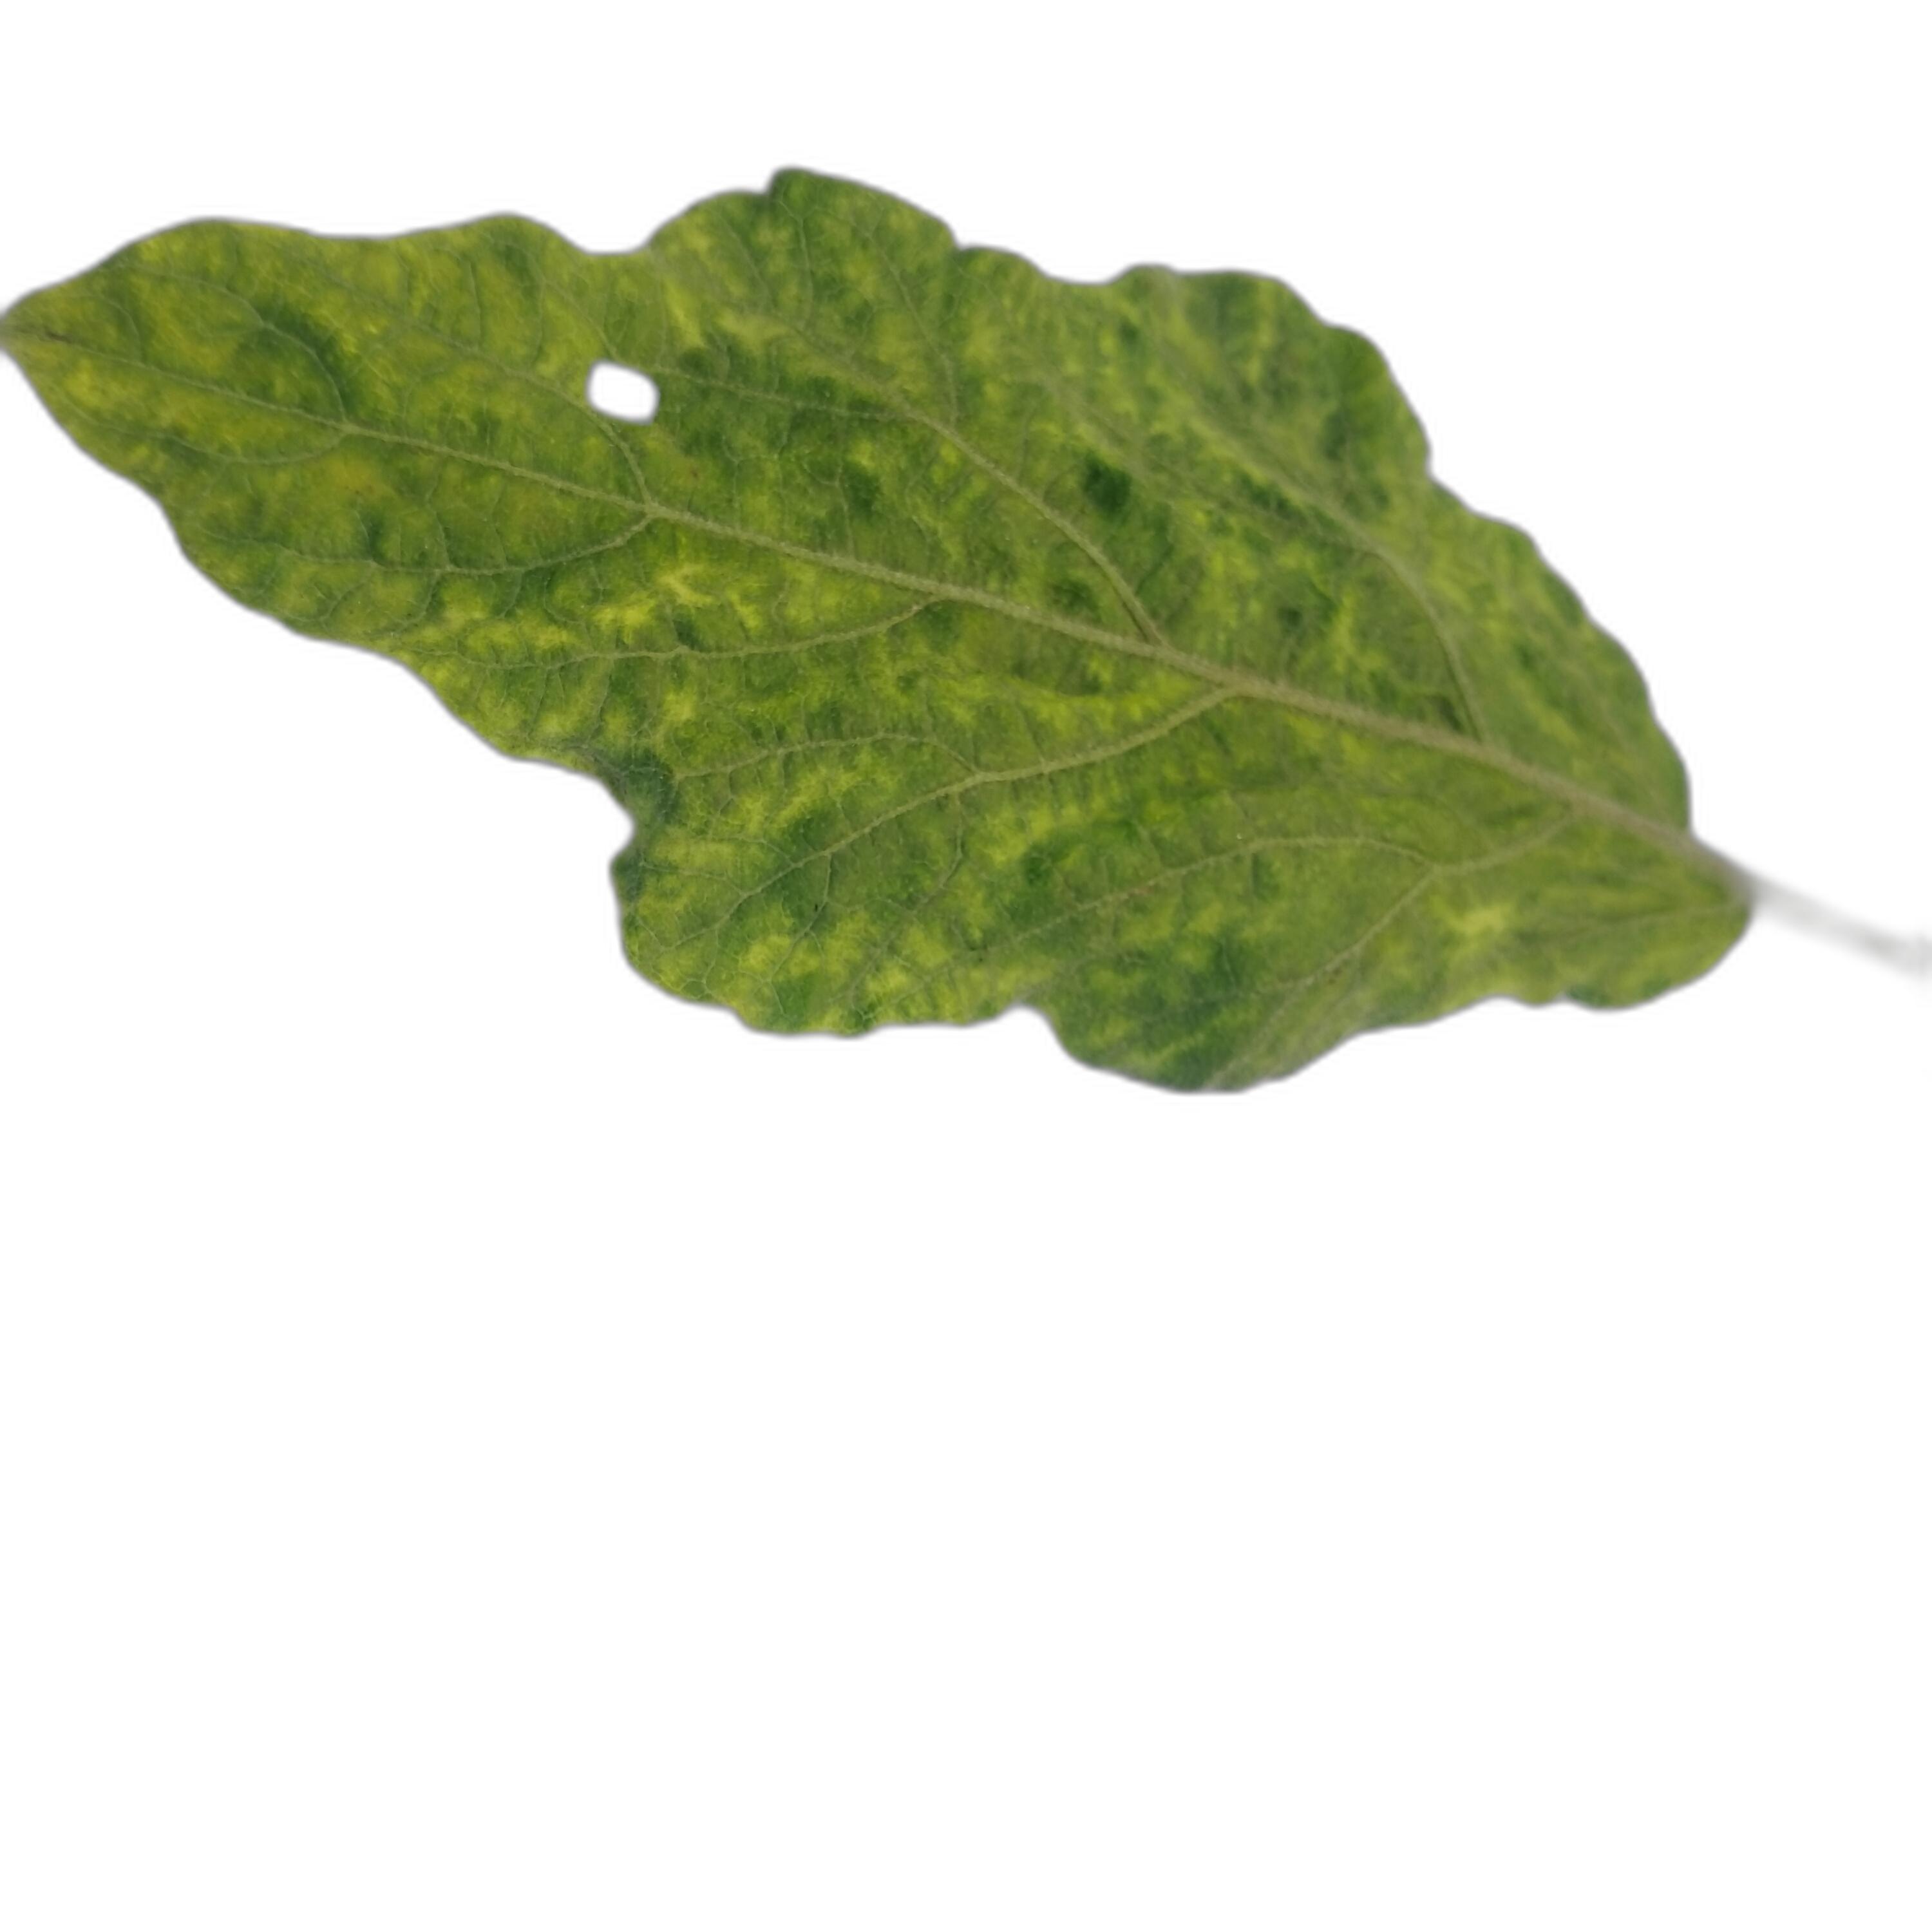
Label: Mosaic Virus Disease